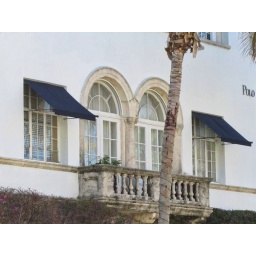
Balcony and windows on the Polo Ralph Lauren building on Worth Avenue in Palm Beach, Florida.